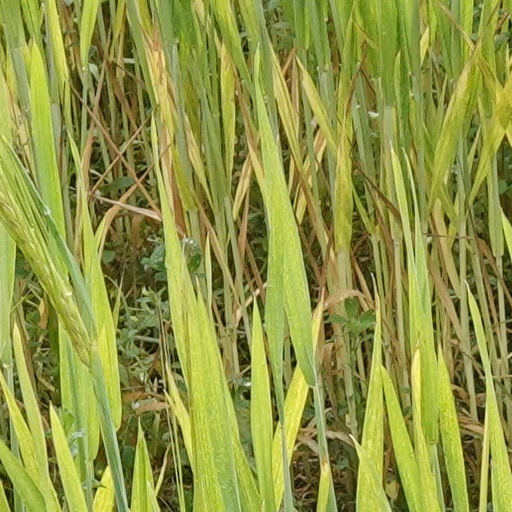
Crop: wheat